Joe Galuvao

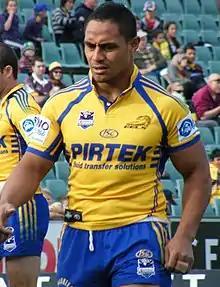

Joe Galuvao (born 8 July 1978) is a former professional rugby league footballer who played in the 1990s, 2000s, and 2010s in the NRL. A Samoa and New Zealand international second row forward, he played for the Auckland Warriors, Parramatta Eels, South Sydney Rabbitohs, Penrith Panthers (with whom he won the 2003 NRL Premiership) and Manly-Warringah Sea Eagles (with whom he won the 2011 NRL Premiership).